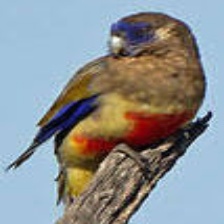
Species: EASTERN BLUEBONNET
Scientific name: NORTHIELLA HAEMATOGASTER